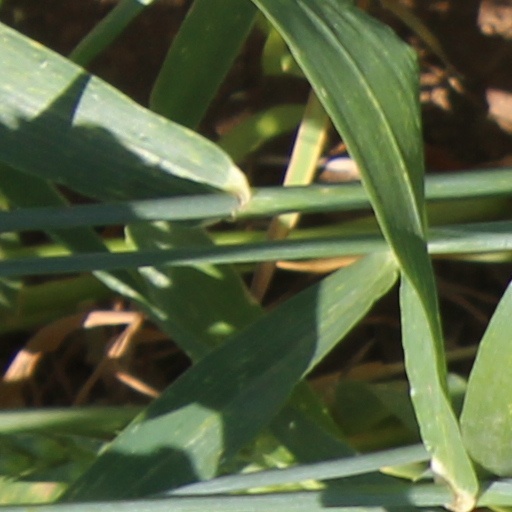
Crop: wheat